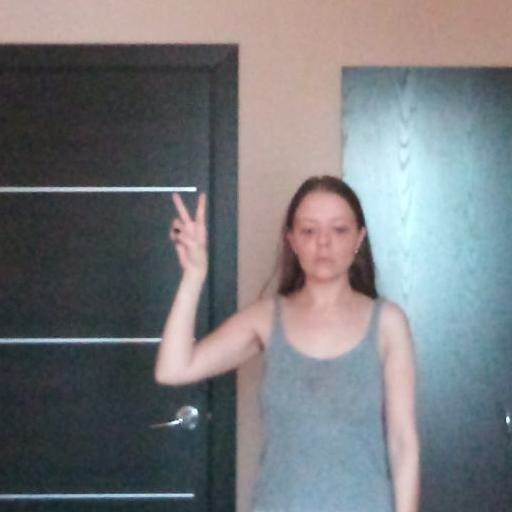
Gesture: peace